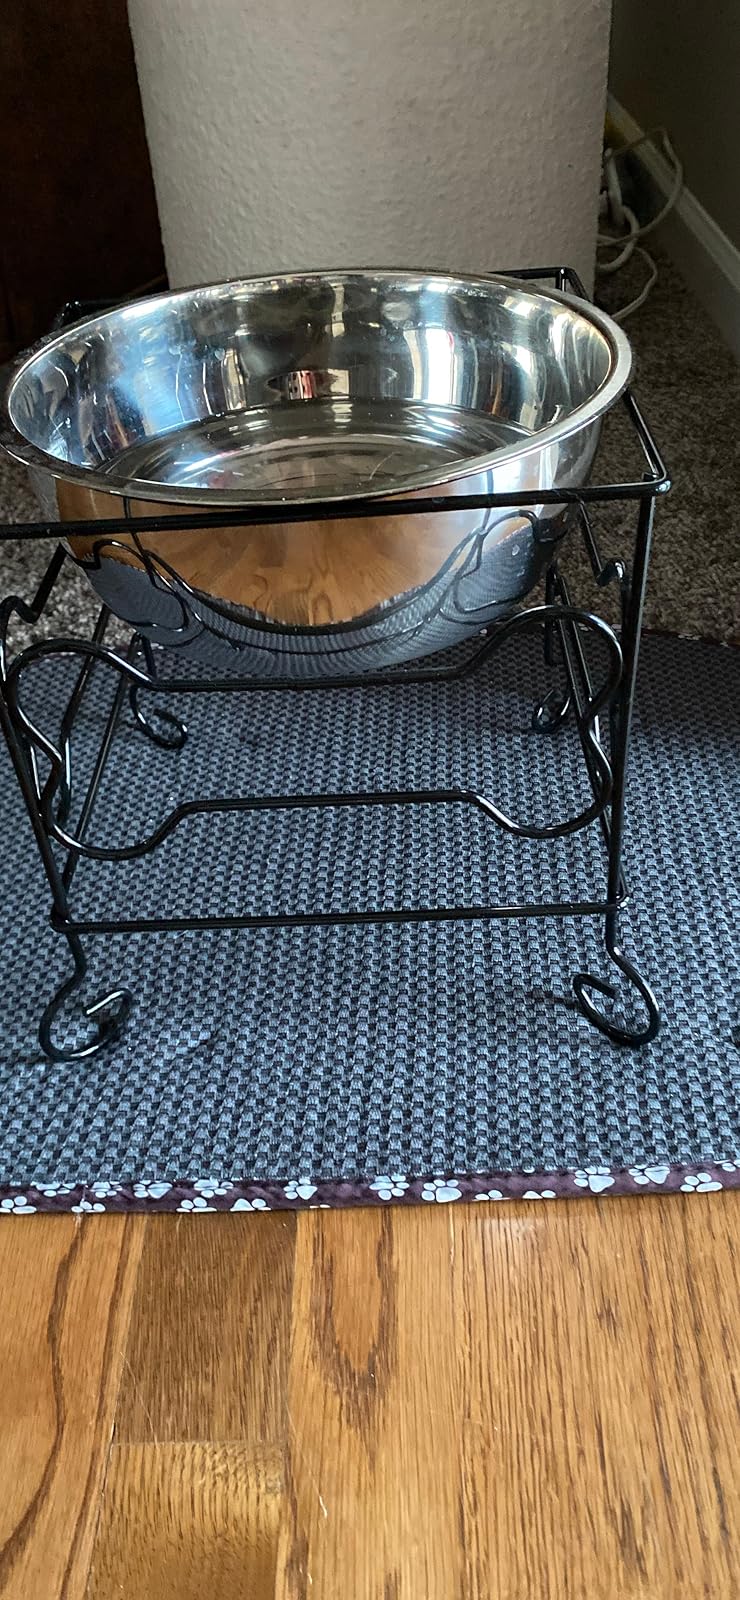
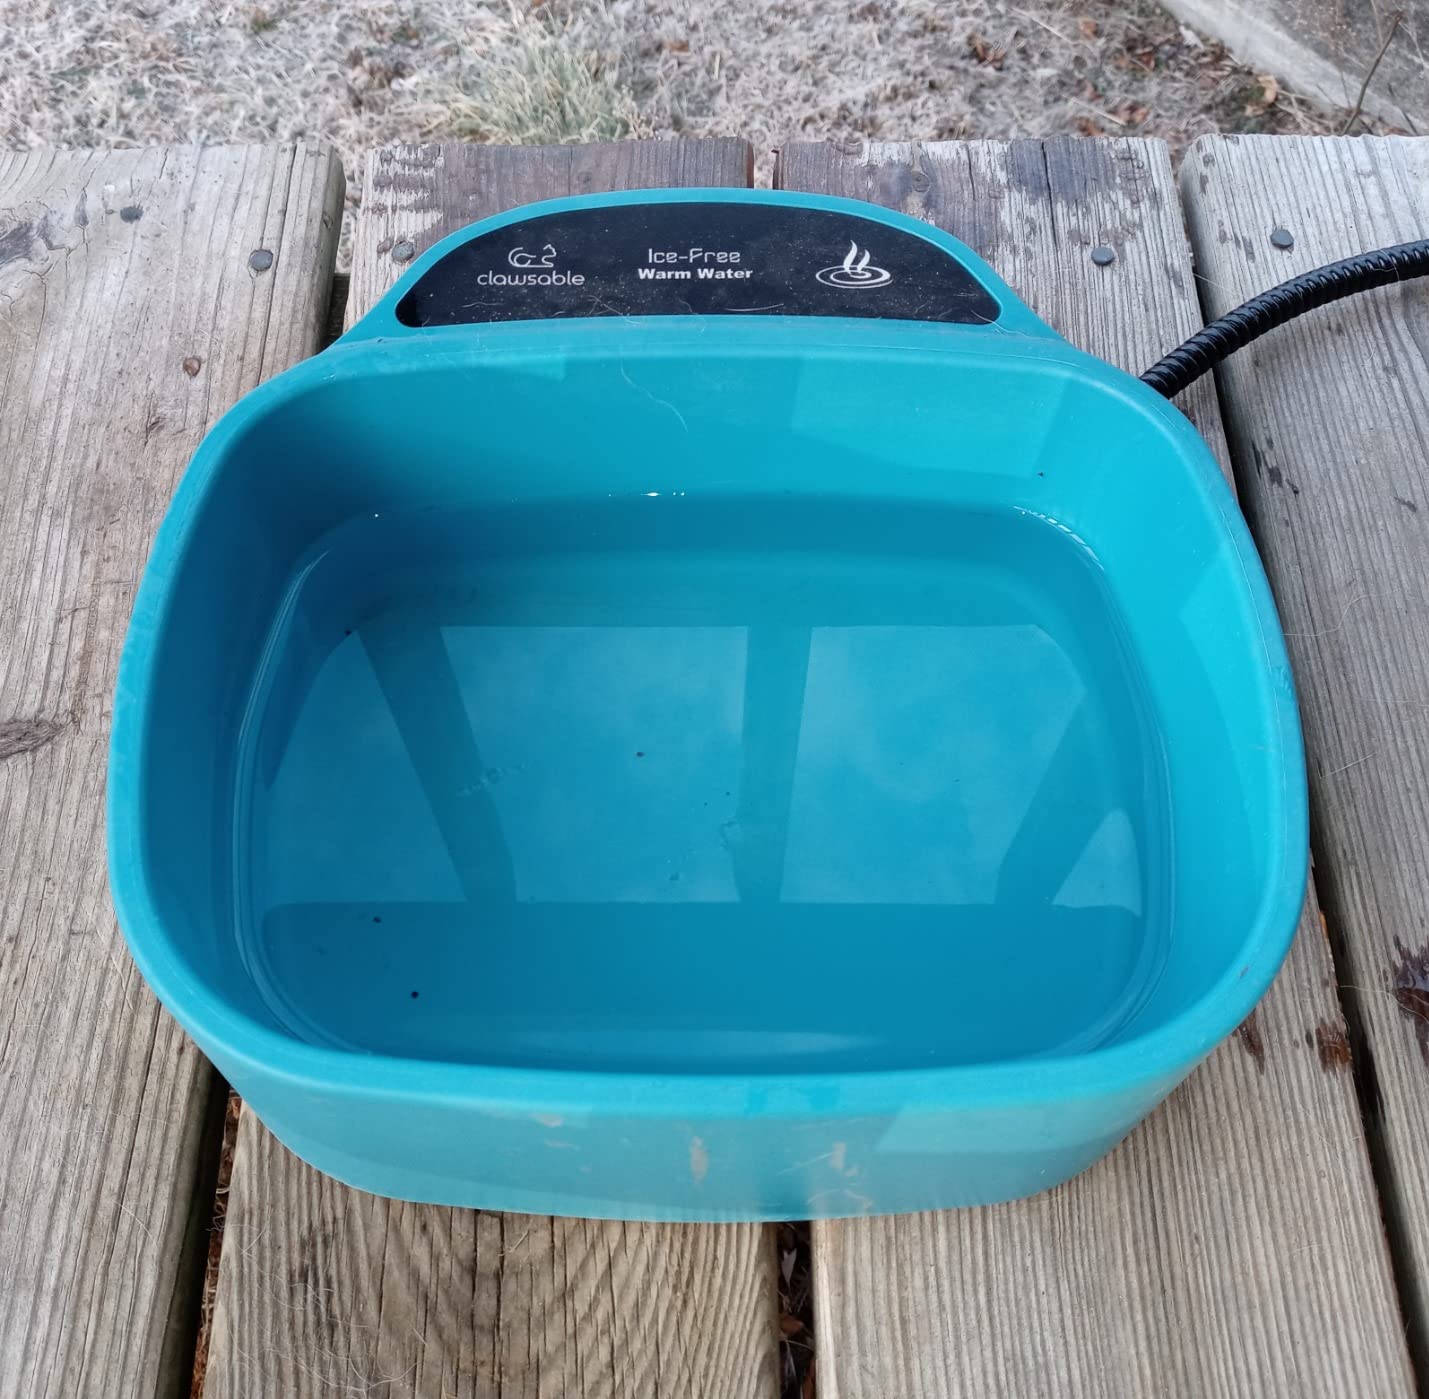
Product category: items_bowl
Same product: no